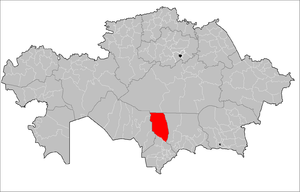
Le district de Sozak est le district couvrant la partie nord de l'oblys de Turkestan.